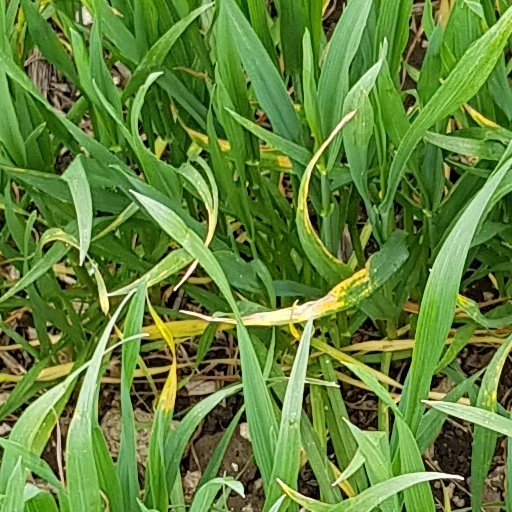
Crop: wheat